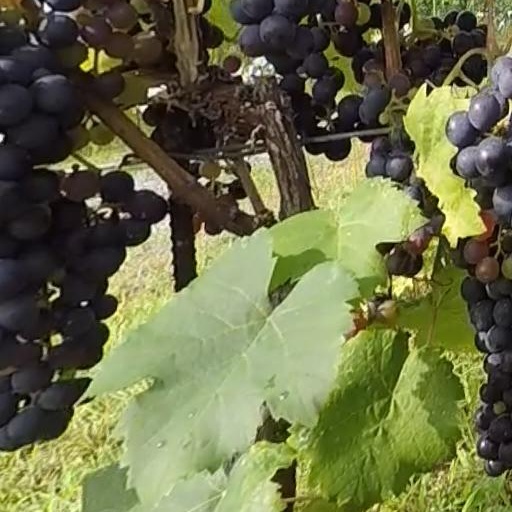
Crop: grape